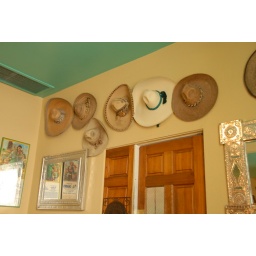
Workers' hats above the kitchen entrance